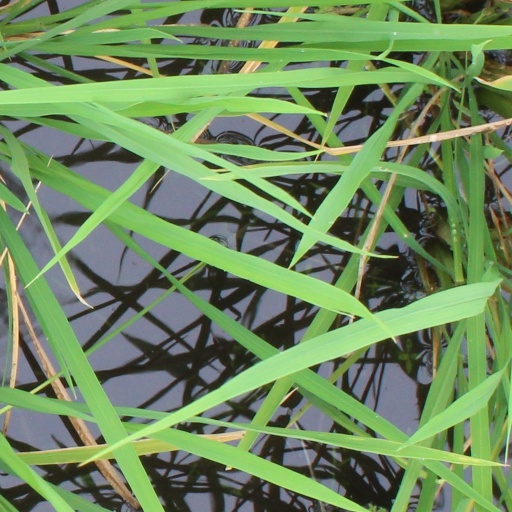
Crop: rice